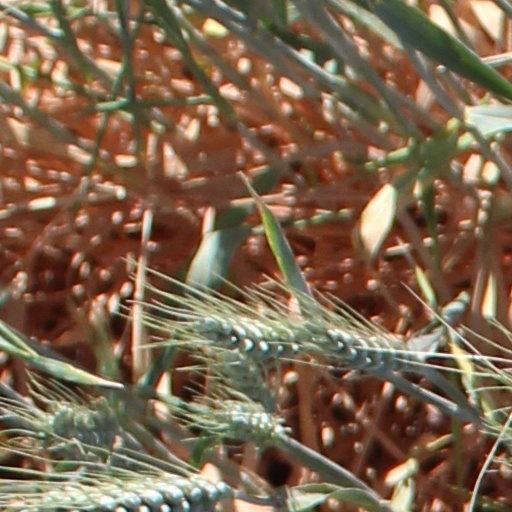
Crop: wheat